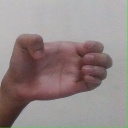
अक्षर: ख